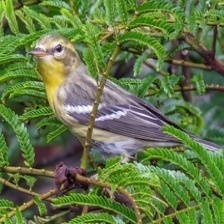
Species: BLACKBURNIAM WARBLER
Scientific name: SETOPHAGA FUSCA